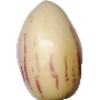
Label: Pepino 1